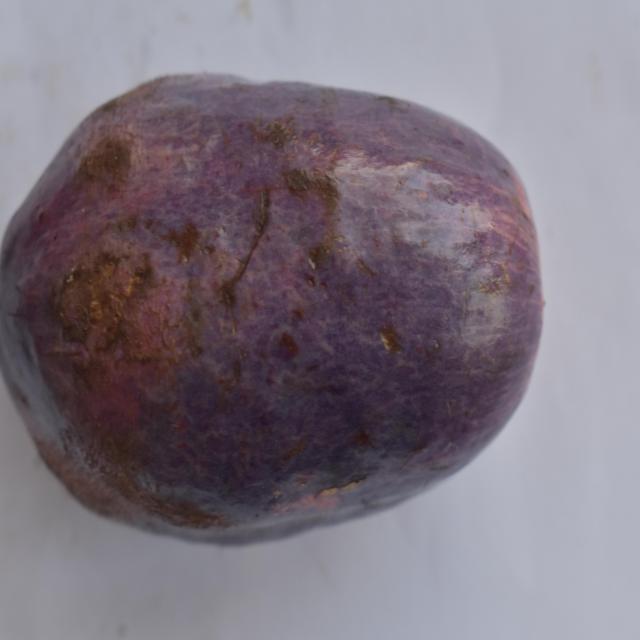
Plum grade: unaffected